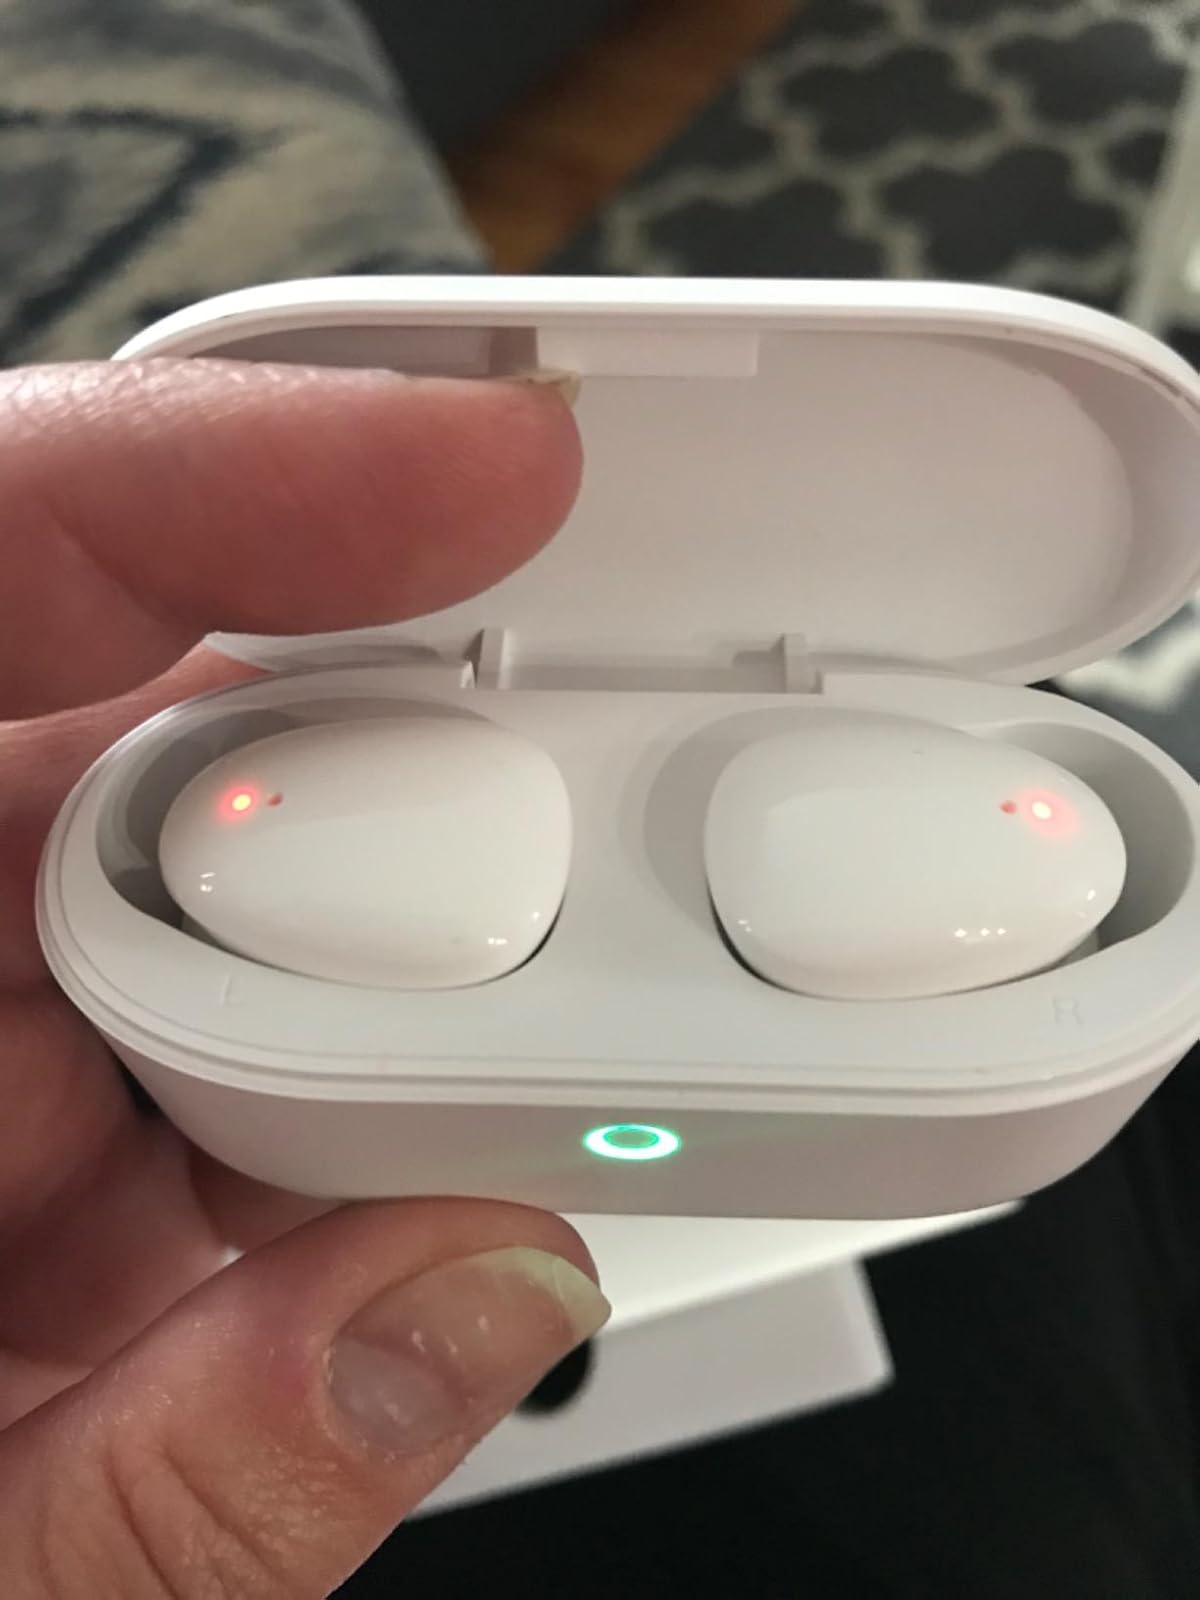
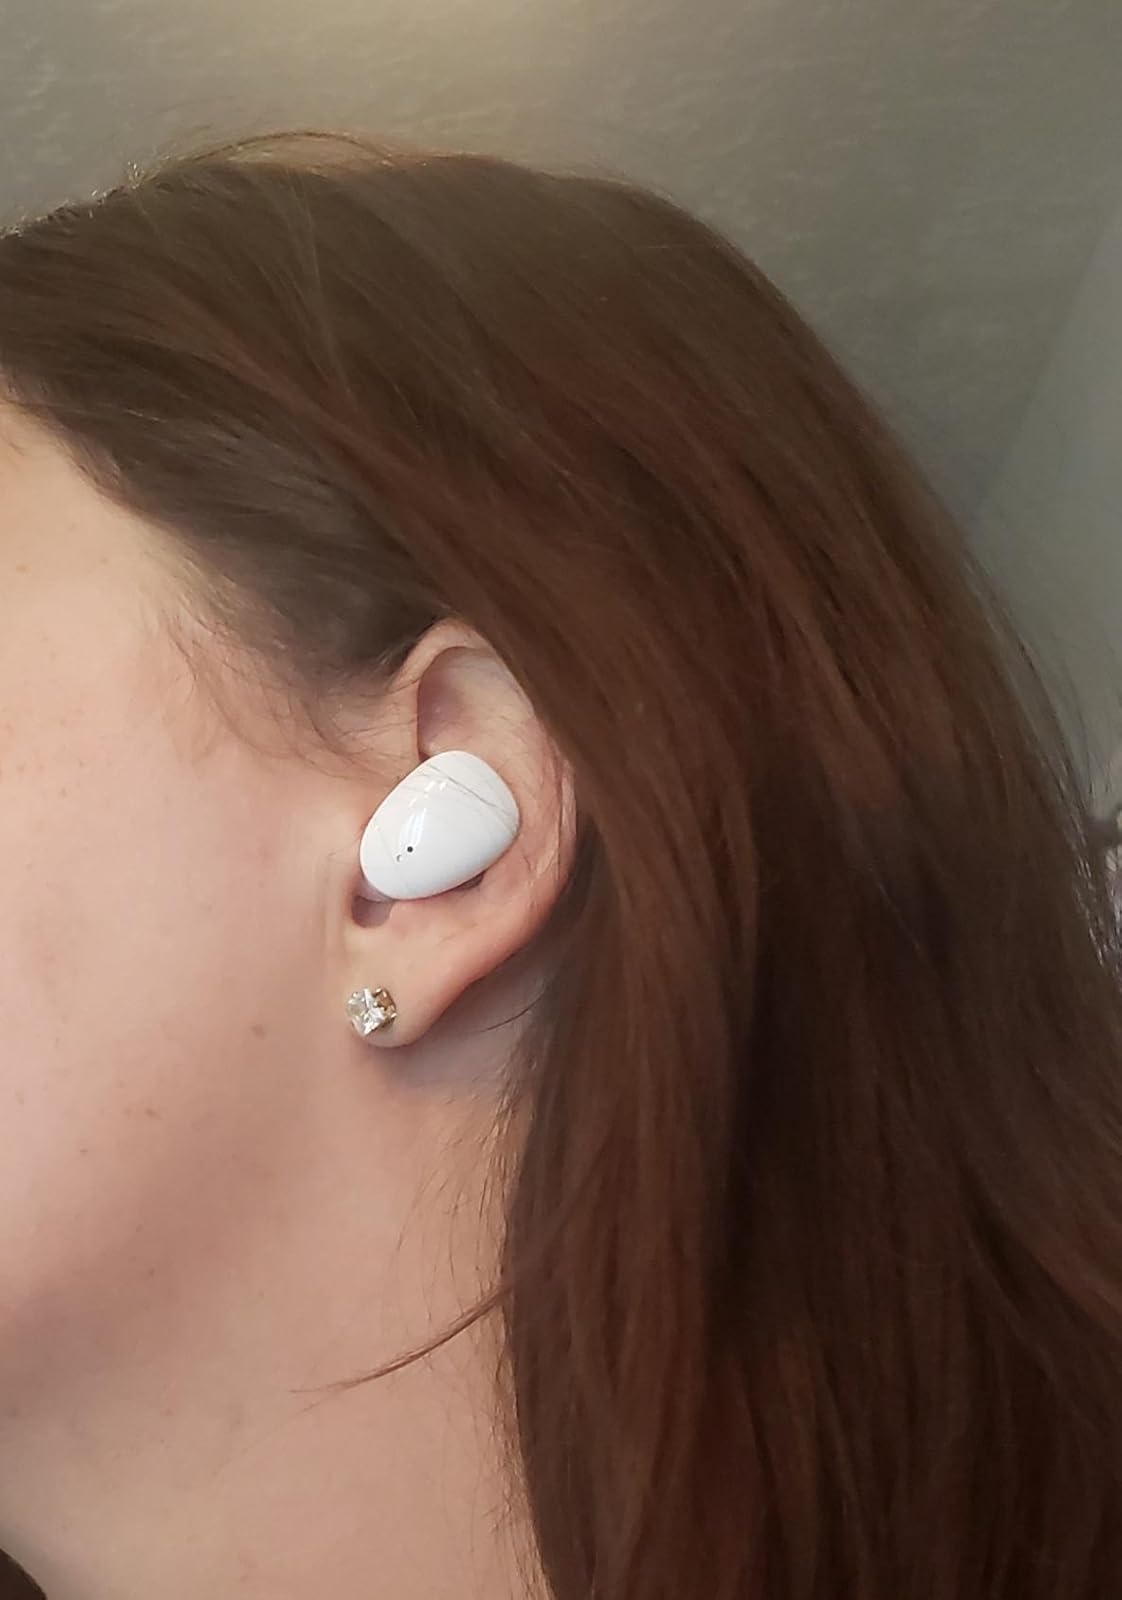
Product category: earbuds
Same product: yes